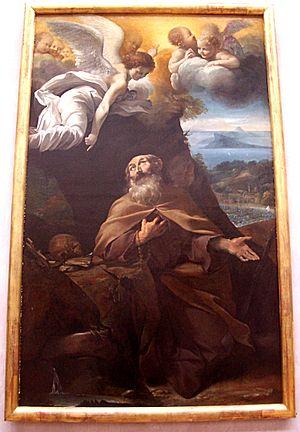
Saint Conrad Confalonieri